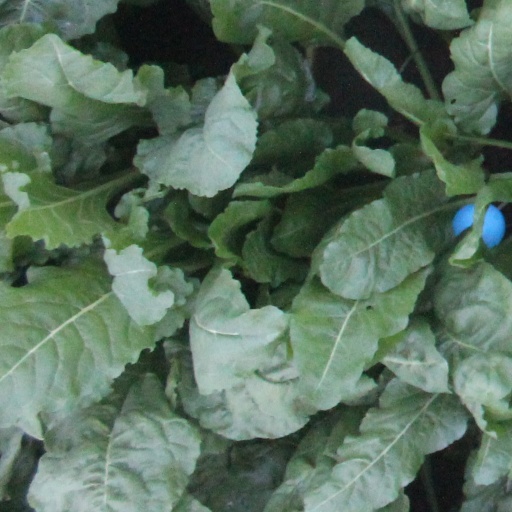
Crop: sugar beet